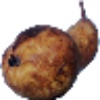
Label: Pear Abate 1